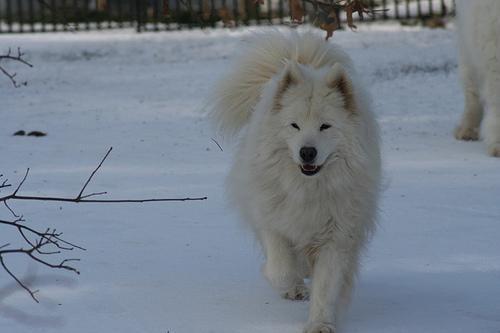
samoyed